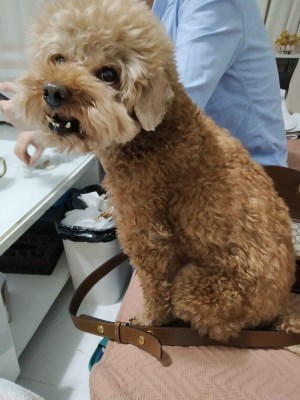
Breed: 7449-n000128-teddy